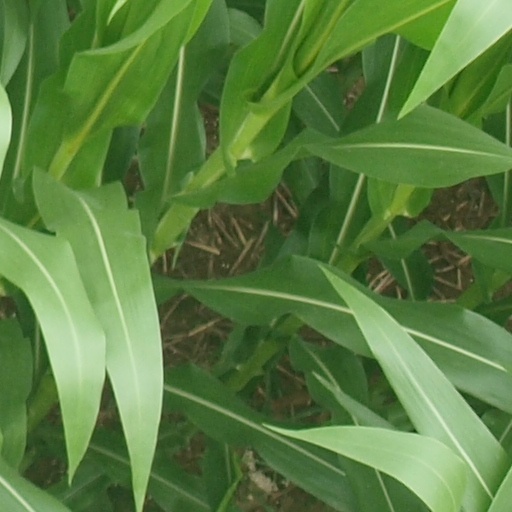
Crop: maize; corn